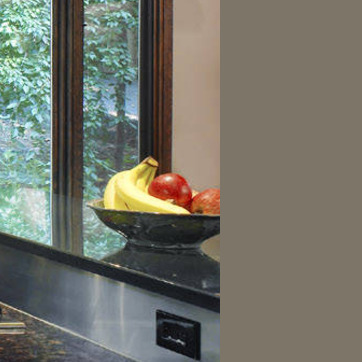
Material: food